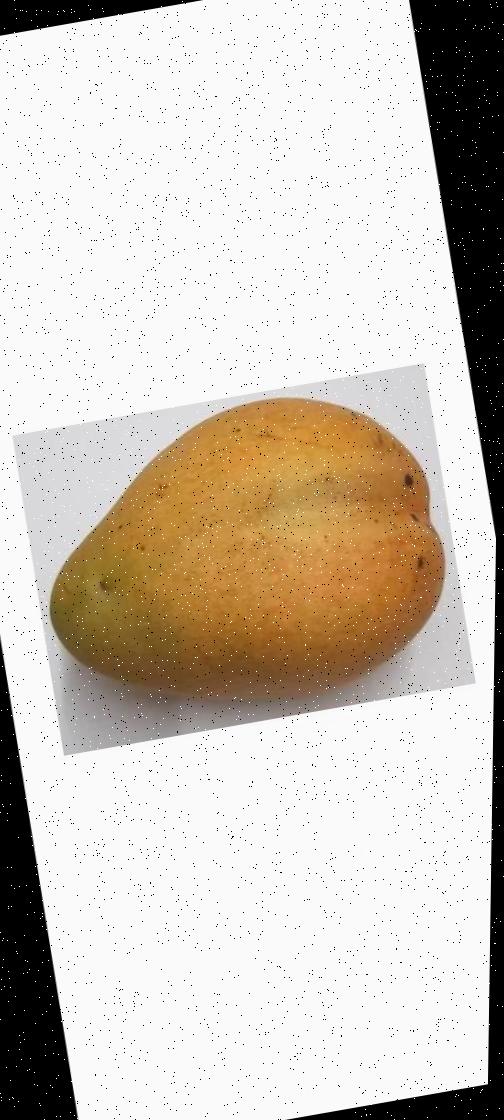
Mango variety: Bari-11